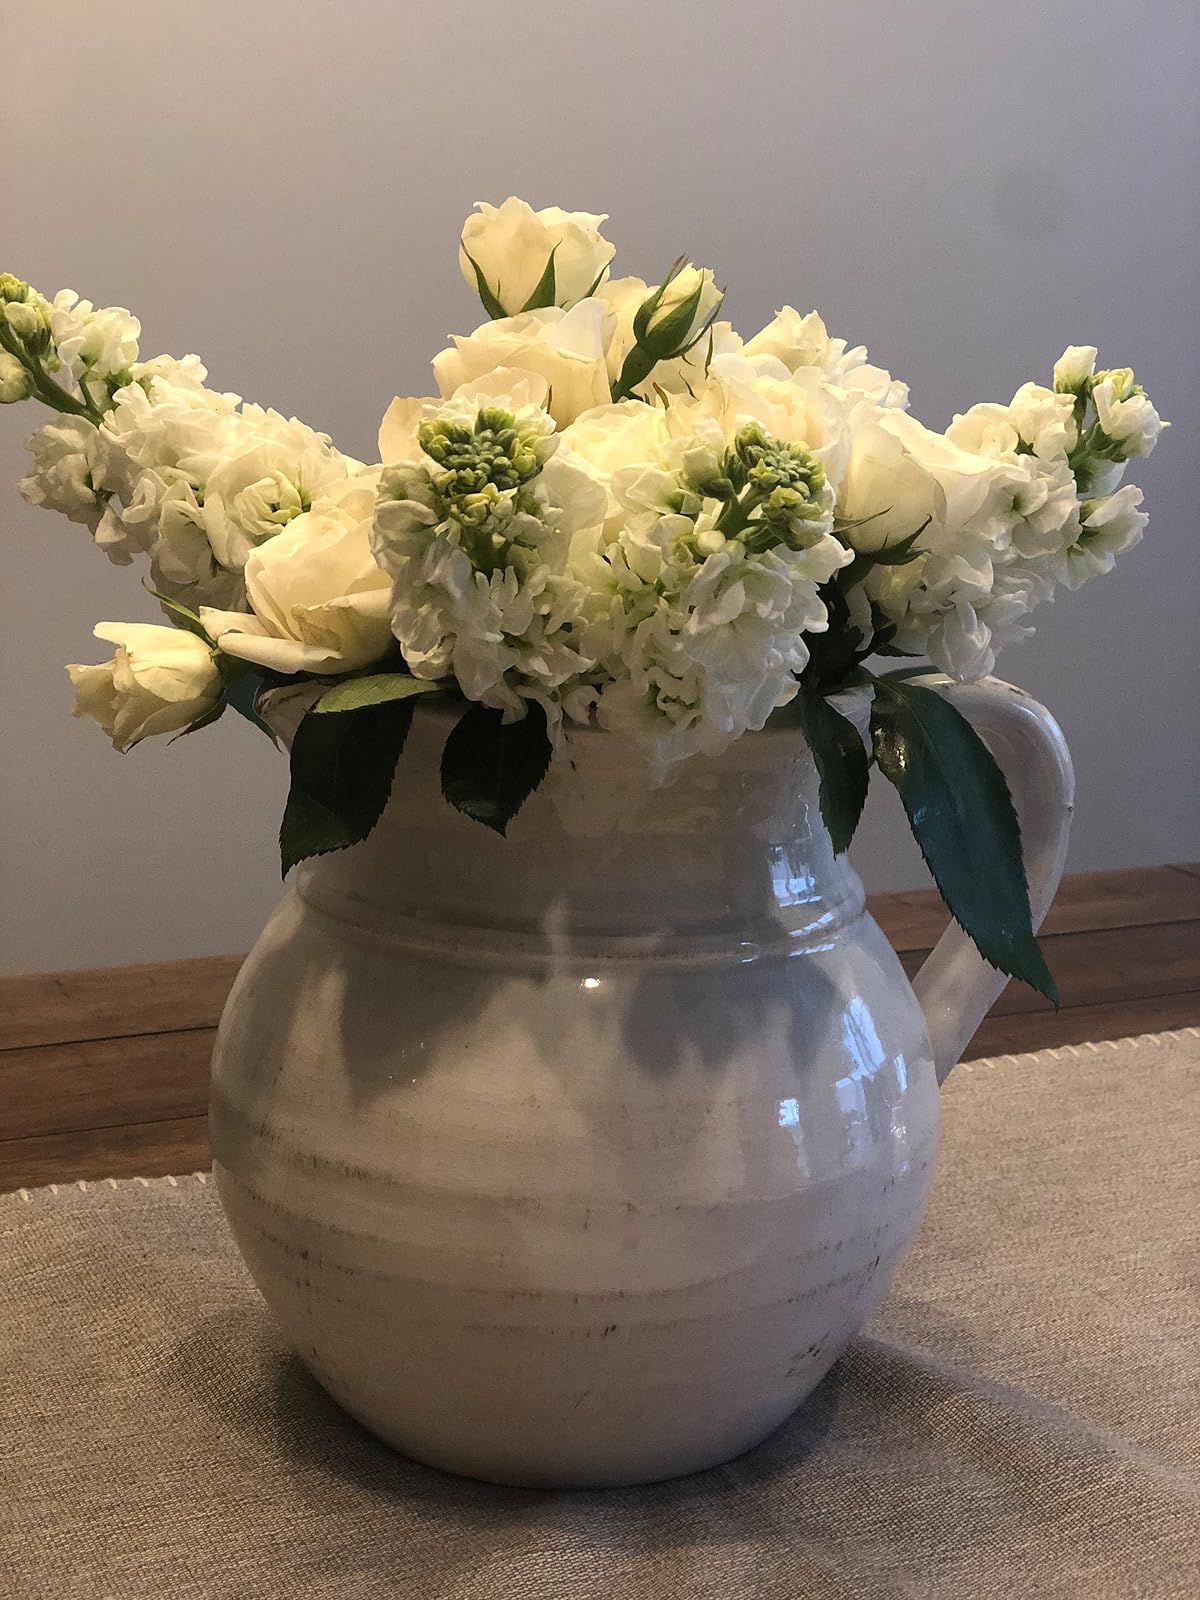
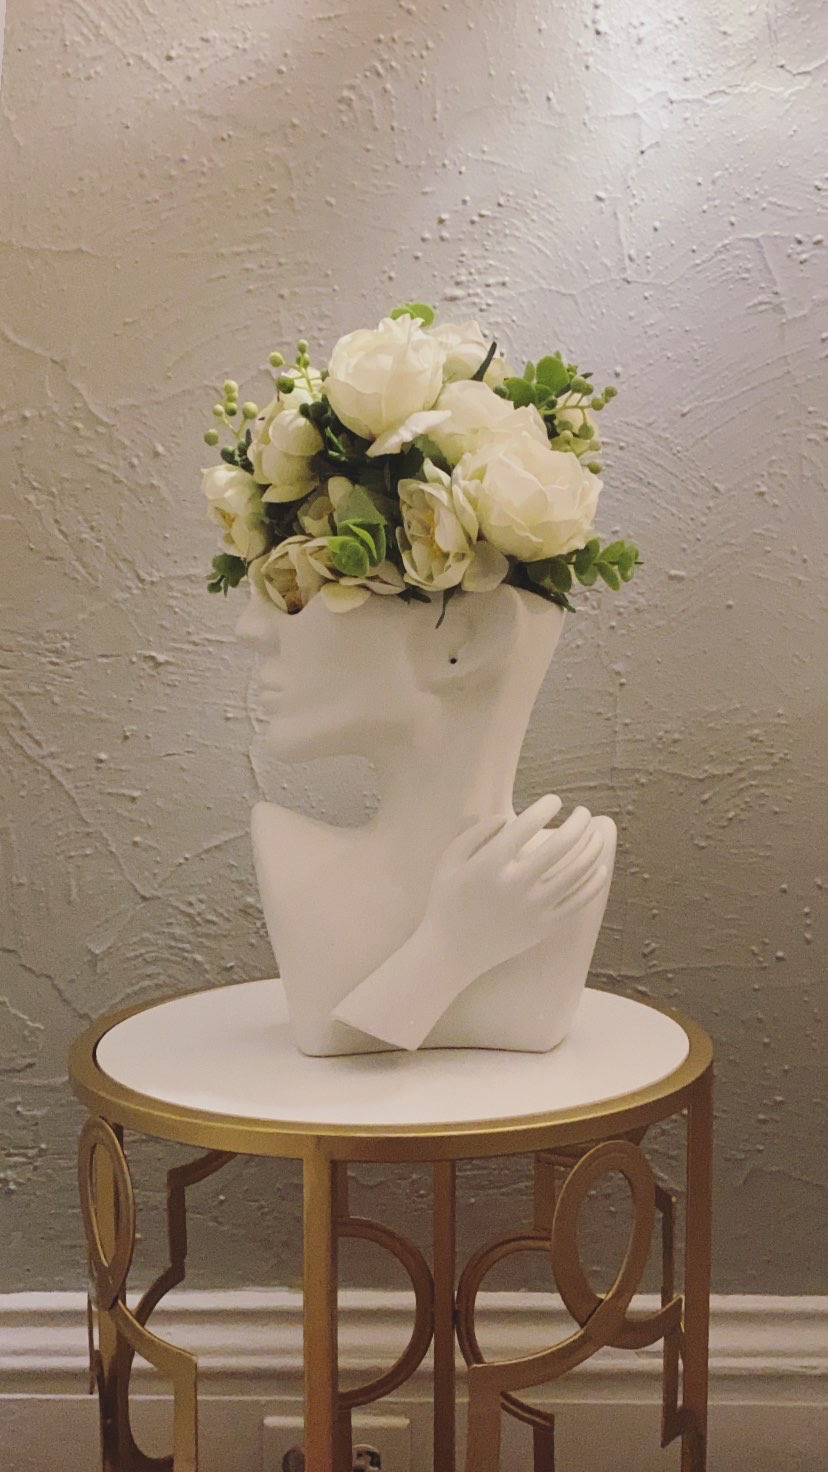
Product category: vase
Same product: no